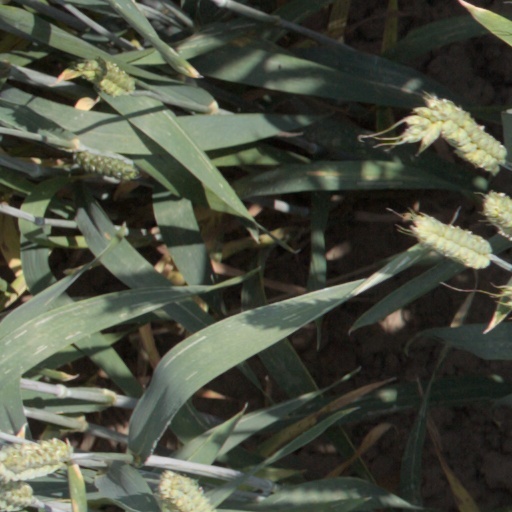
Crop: wheat